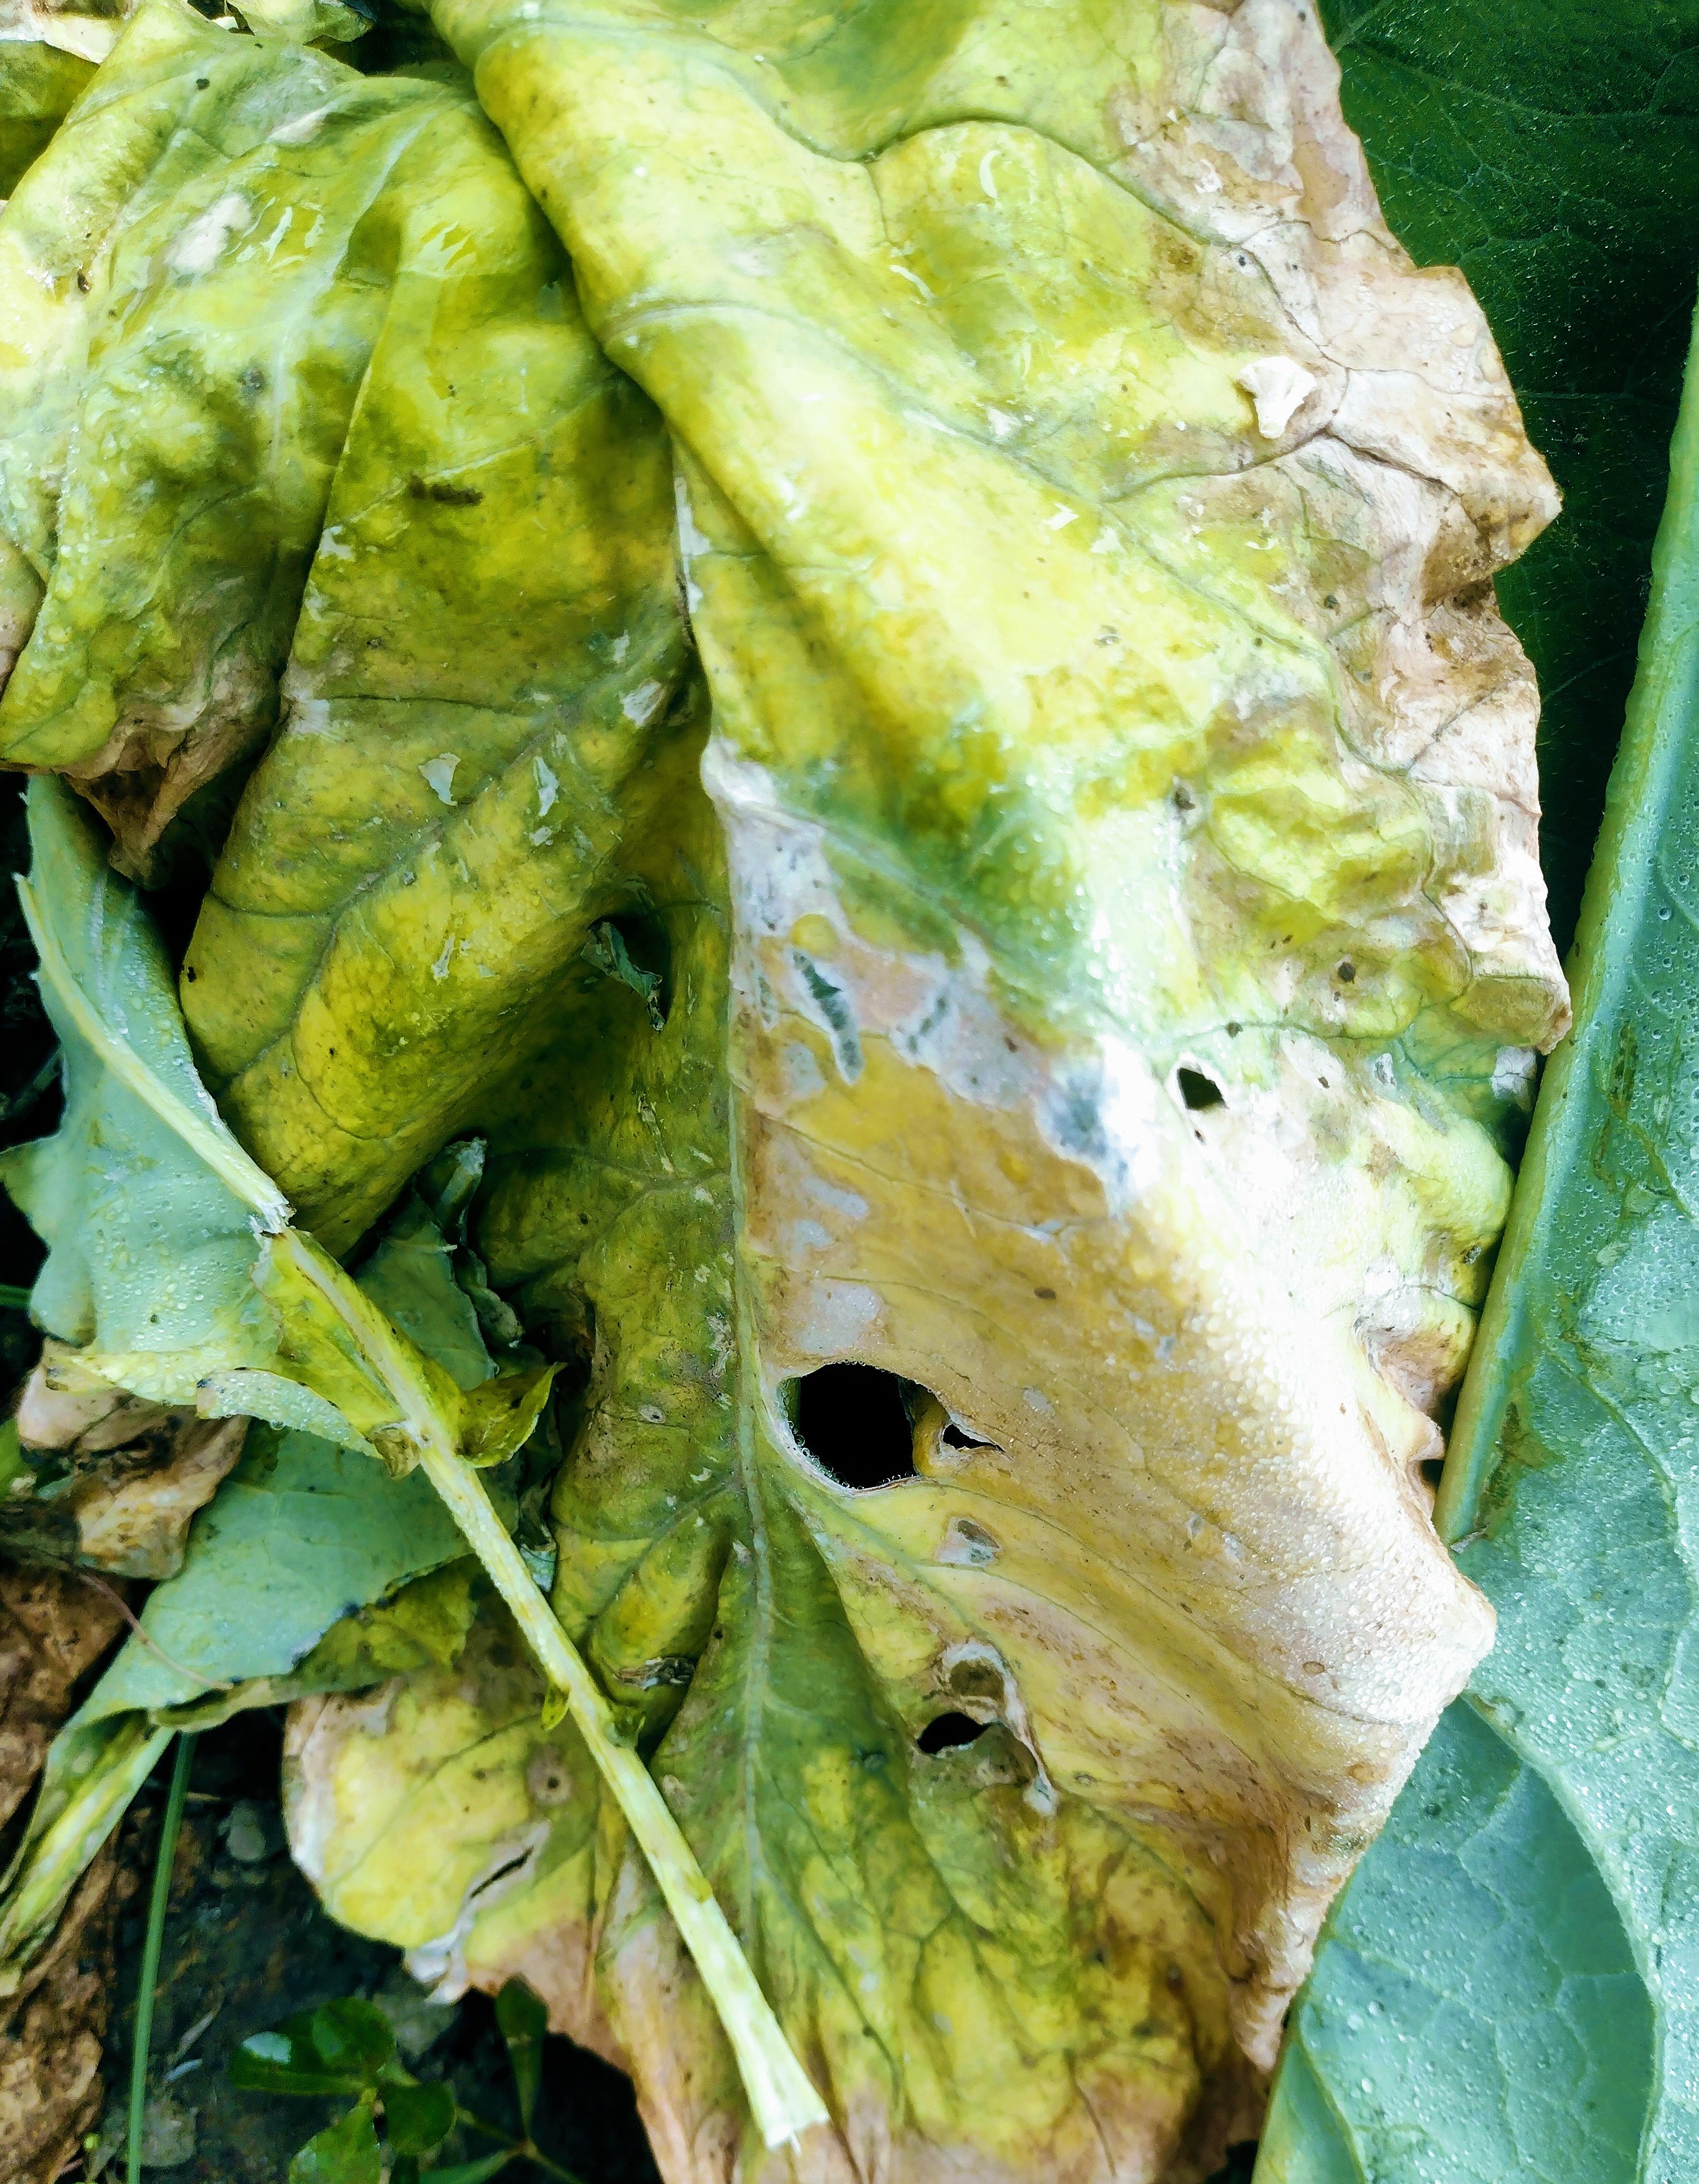
Label: Downy Mildew